Waste picker

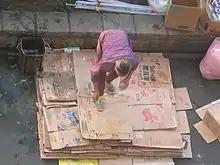
A scavenger in Hong Kong pours water onto the paper she has collected in order to increase her profit by adding to its weight.

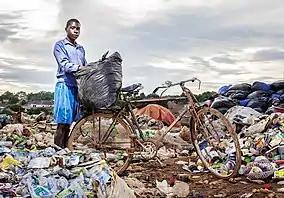
A young man in Uganda who is working in a waste dump. Because of work locations and conditions, there is a high chance of catching disease or injury while working as a waste picker in certain environments.

There is a high prevalence of disease among waste pickers due to their exposure to hazardous materials such as fecal matter, paper saturated by toxic materials, bottles and containers with chemical residues, contaminated needles, and heavy metals from batteries. A study in Mexico City found the average lifespan of a dumpsite waste collector to be 39 years, compared to the national average of 69 years, though a later World Bank study estimated life span to be 53 years. In Port Said, Egypt, a 1981 study showed an infant mortality rate of 1/3 among waste pickers (one out of three babies dies before reaching age one).